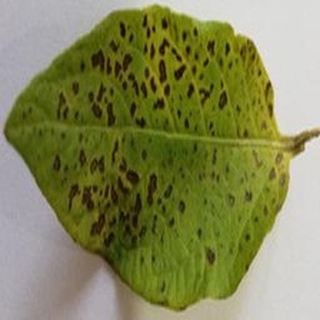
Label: potato_early_blight